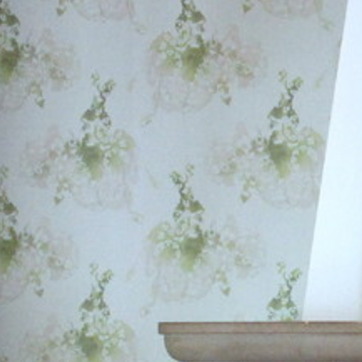
Material: wallpaper